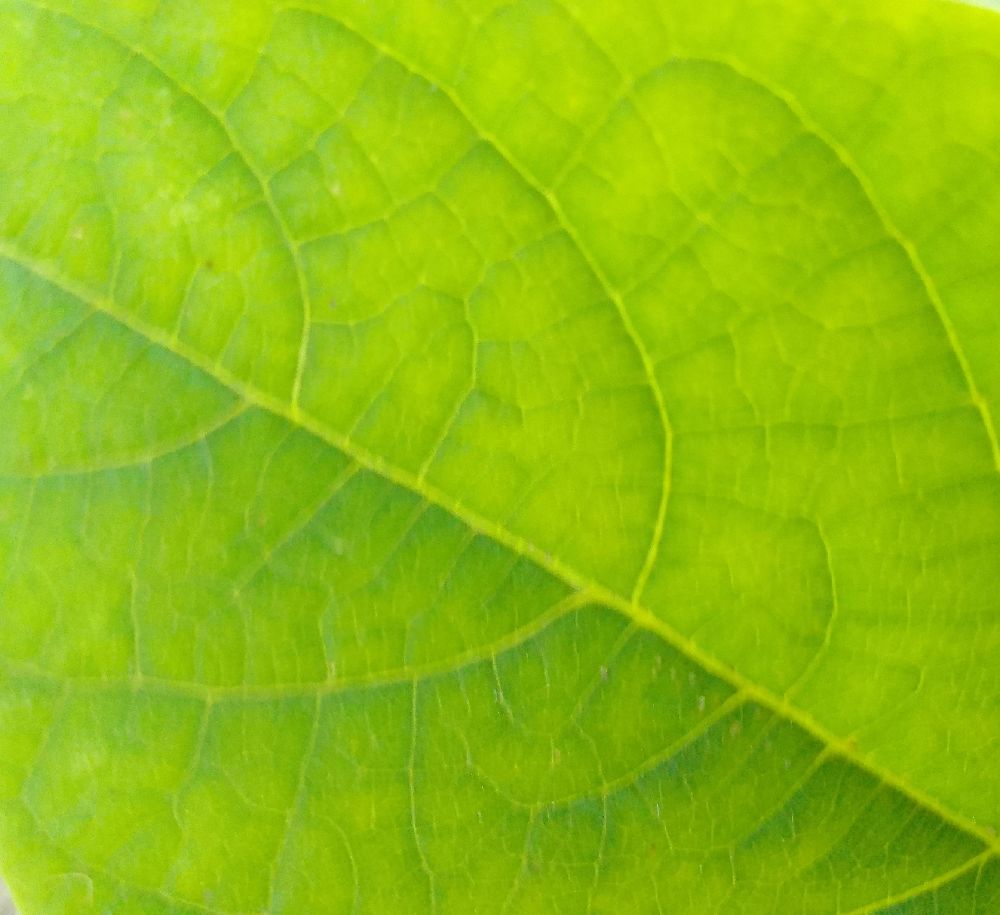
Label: healthy